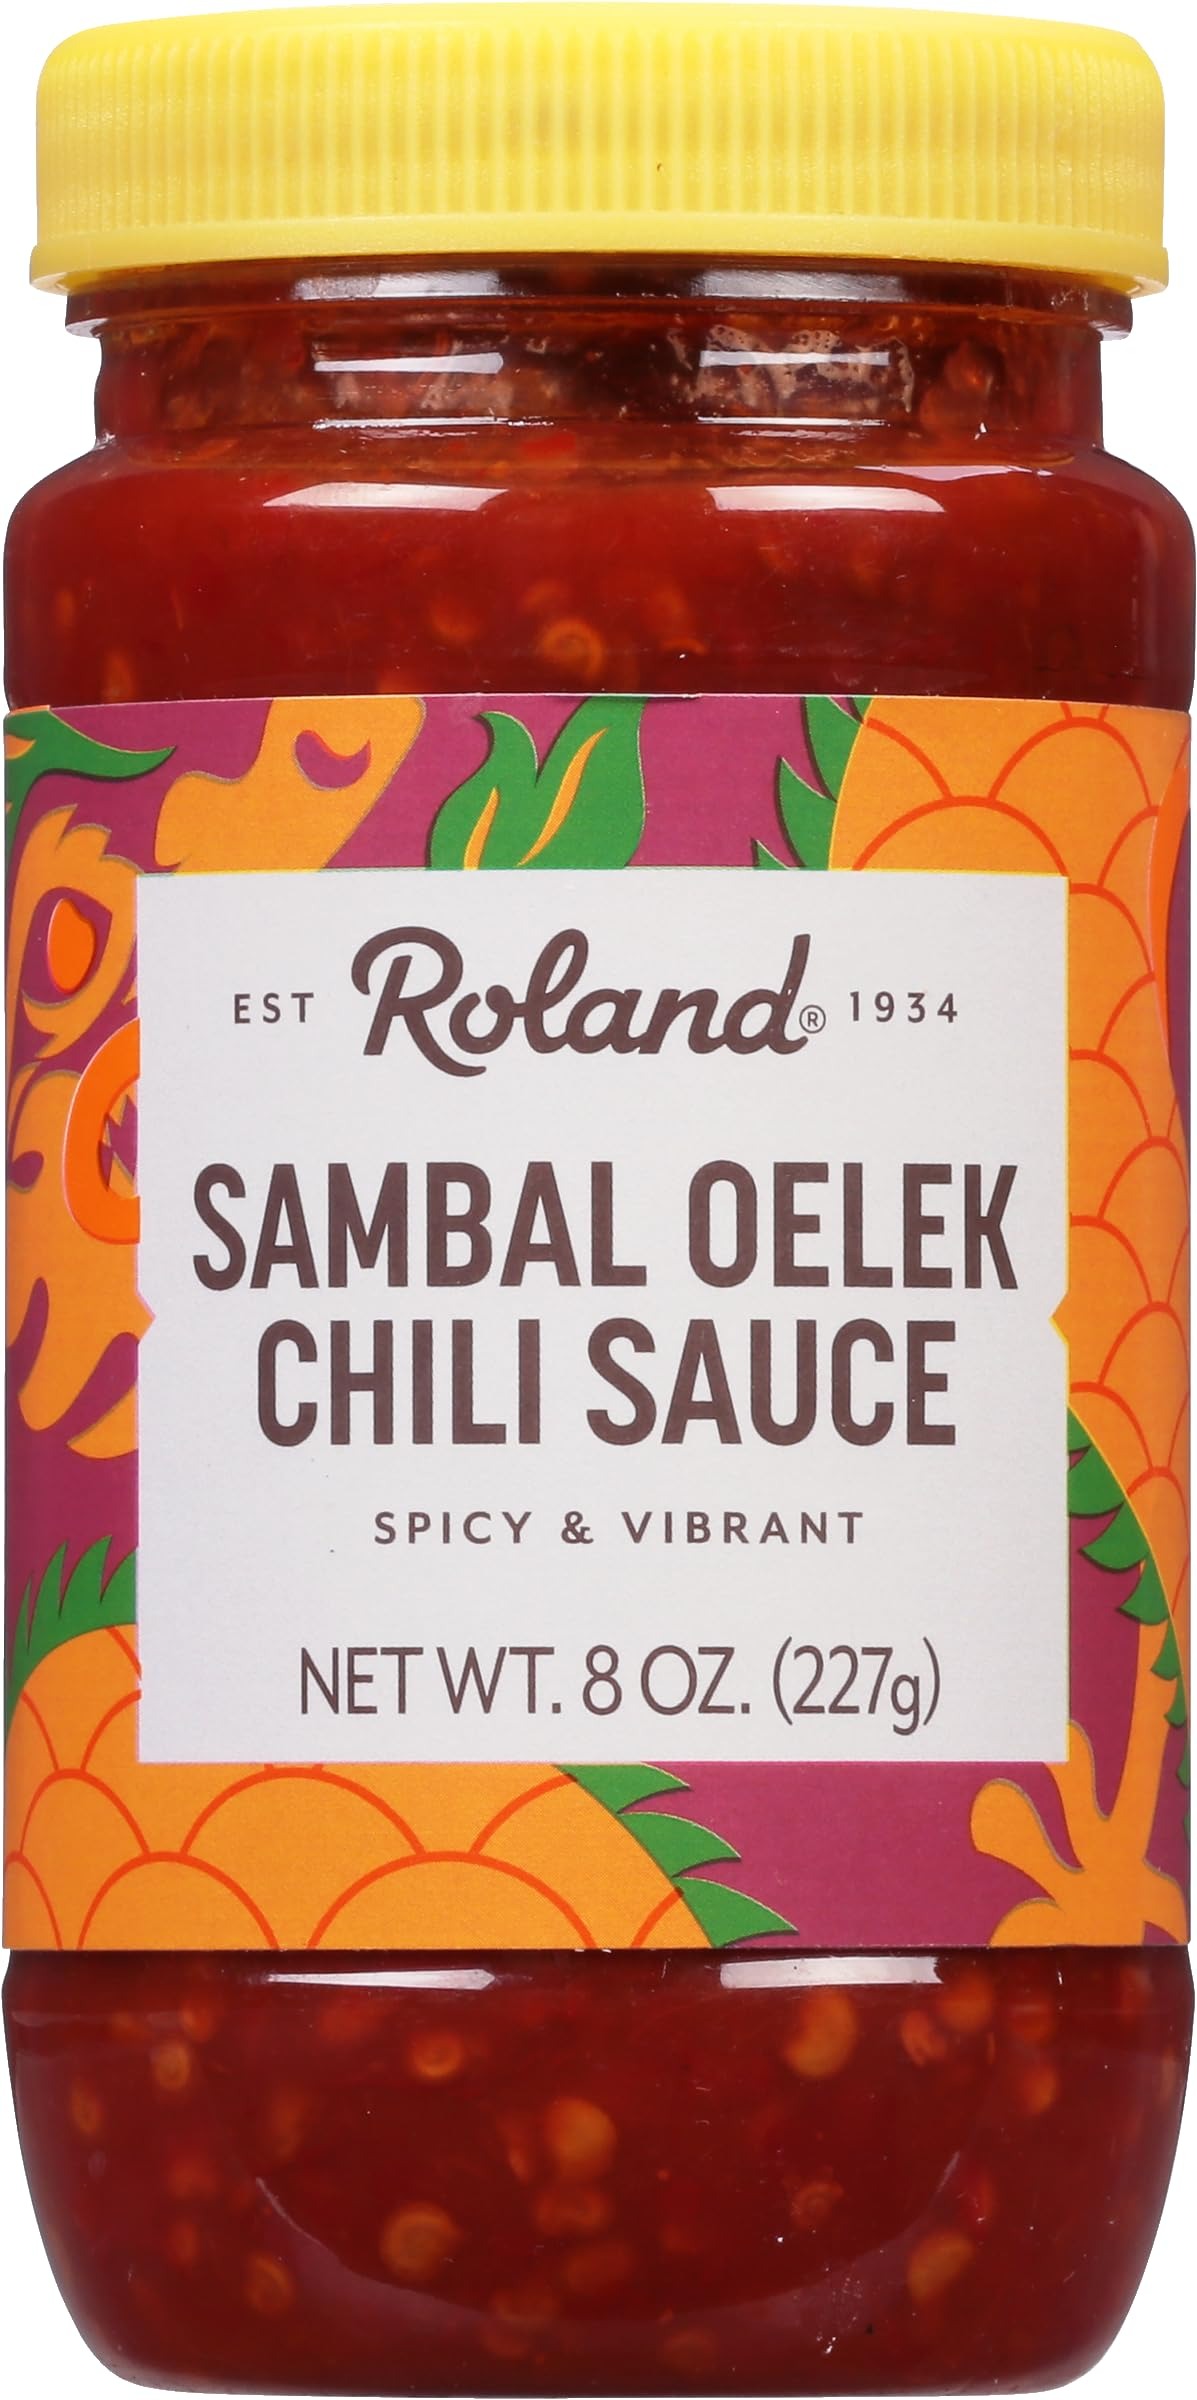
Item Name: Roland Foods Sambal Oelek Sauce, 8 Ounce Bottle, Pack of 12
Bullet Point 1: SAMBAL OELEK SAUCE: Add a spicy kick to stir fries, dips, and finished dishes
Bullet Point 2: SPICY CHILI PASTE: Made with sun-ripened chilis for pure chili pepper flavor
Bullet Point 3: READY TO EAT: Enjoy the red chili pepper paste directly from the jar with no extra preparation needed
Bullet Point 4: RESTAURANT QUALITY: Ideal for use in food service or in the home
Bullet Point 5: IMPORTED FROM CHINA: A gourmet international specialty food product
Bullet Point 6: Sambal oelek is made simply from fiery, sun-ripened chilies
Bullet Point 7: Well-balanced hot sauce without the addition of other flavors for a pure chili sauce experience
Bullet Point 8: Can be added to countless recipes or used during a meal to add heat where desired
Bullet Point 9: Use as a condiment or add to stir-fry dishes for extra spice.
Bullet Point 10: Gluten free with zero grams of trans fat
Value: 8.0
Unit: Ounce

Price: 13